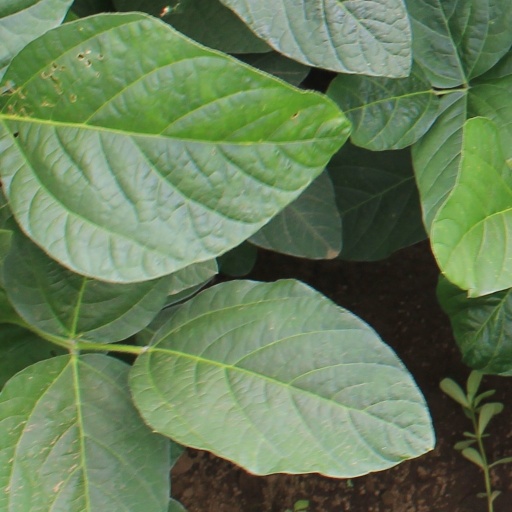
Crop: soybean